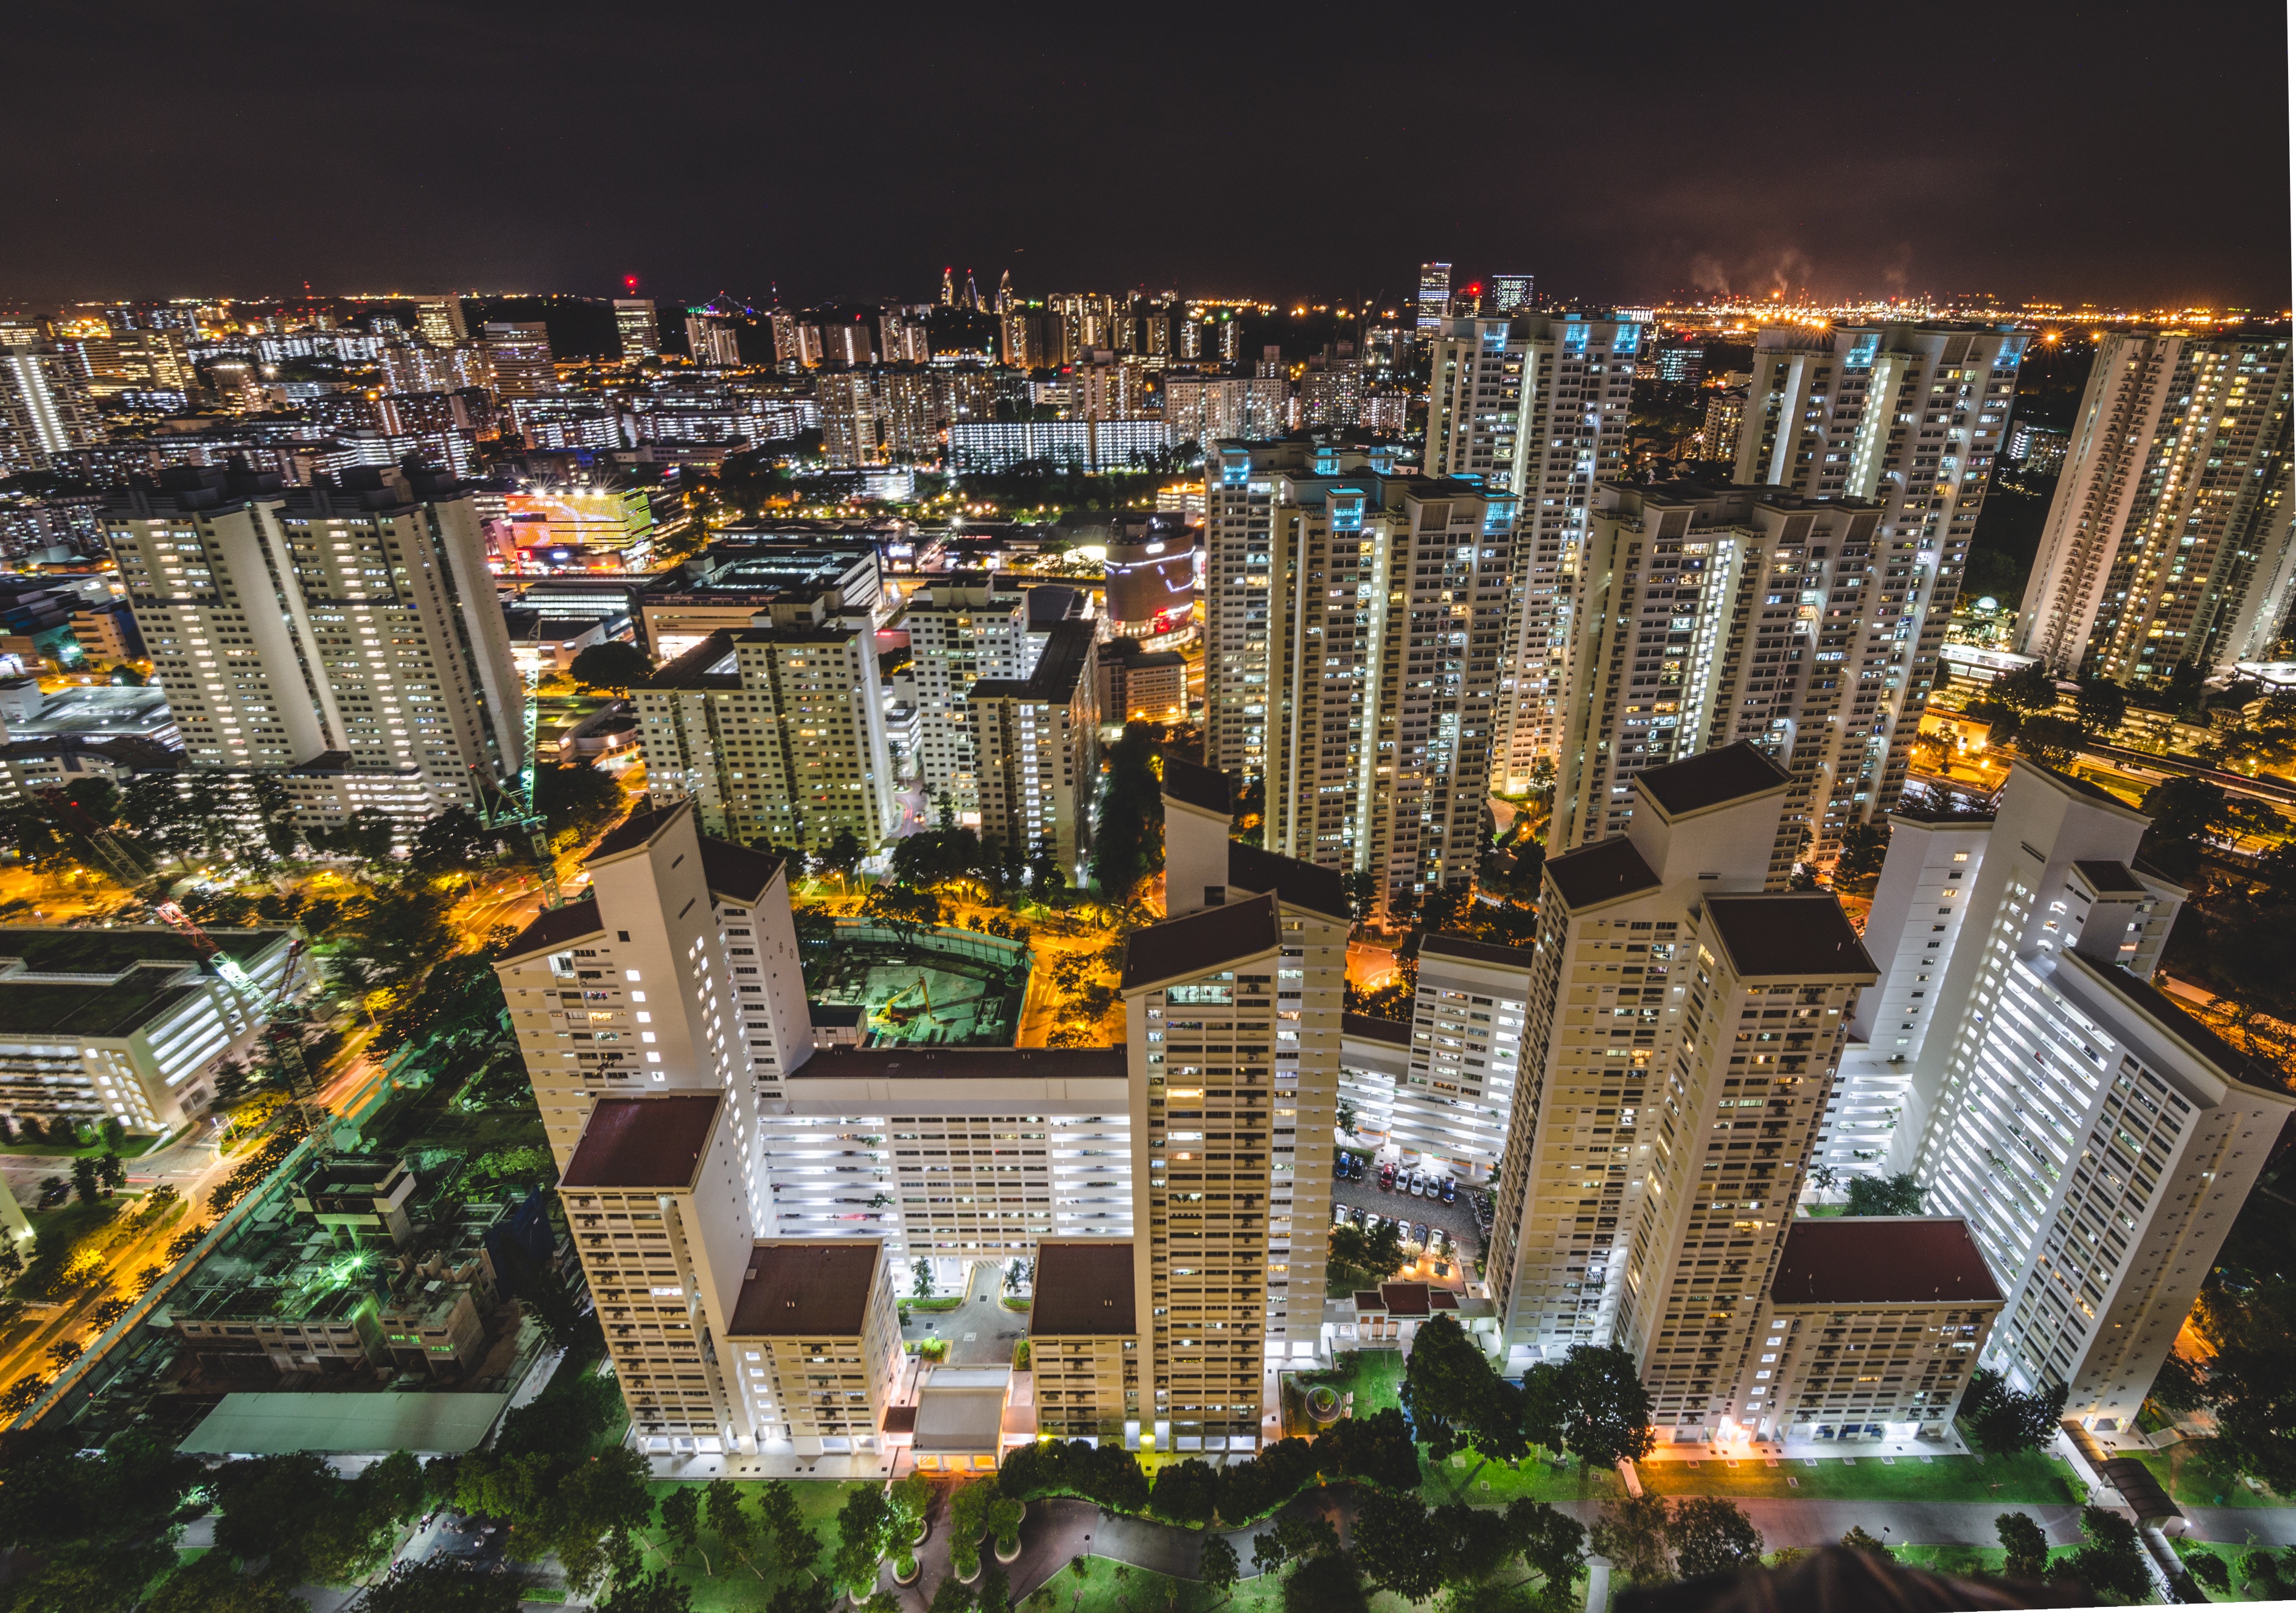
skyline, night, city, skyscraper, cityscape, downtown, landmark, tower block, metropolis, condominium, neighbourhood, bird's eye view, aerial photography, urban area, residential area, geographical feature, human settlement, metropolitan area